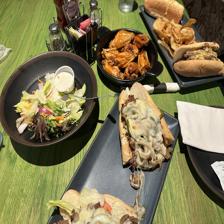
Label: food